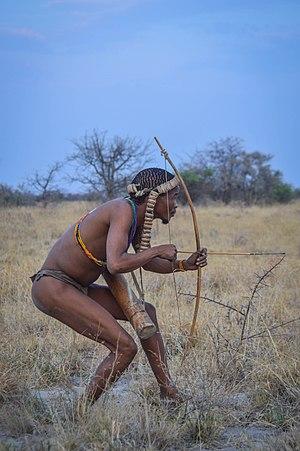
La chasse est la traque d'animaux dans le but de les capturer ou de les abattre, les manger ou les détruire. Quand la chasse est soumise à une réglementation, la pratique de la chasse en dehors de son cadre légal est appelée braconnage. Les opérations de destruction sont soumises au droit de destruction, qui diffère pour partie du droit de chasse. La cynégétique est l'art de la chasse. Le mot chasse peut ou pouvait aussi désigner des terrains de chasse, l'IGN possède par exemple une « Carte des chasses du roi », levée de 1764 à 1773 et de 1801 à 1807 sur ordre de Louis XV et à partir d'une carte antérieure du Duché de Rambouillet.